Guide number

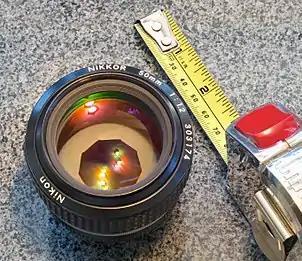
Guide numbers are a composite unit of measure comprising two factors: "aperture ratio" and "distance". Guide numbers may be expressed in either of these units of measure: or

Throughout most of the world where the metric system (SI) is observed, guide numbers are expressed as a unitless numeric value like 34, even though they are technically a composite unit of measure that is a two-factor product: As such, guide numbers can be reduced either to distance in meters or to f-stops depending on how one uses the guide number in a calculation.